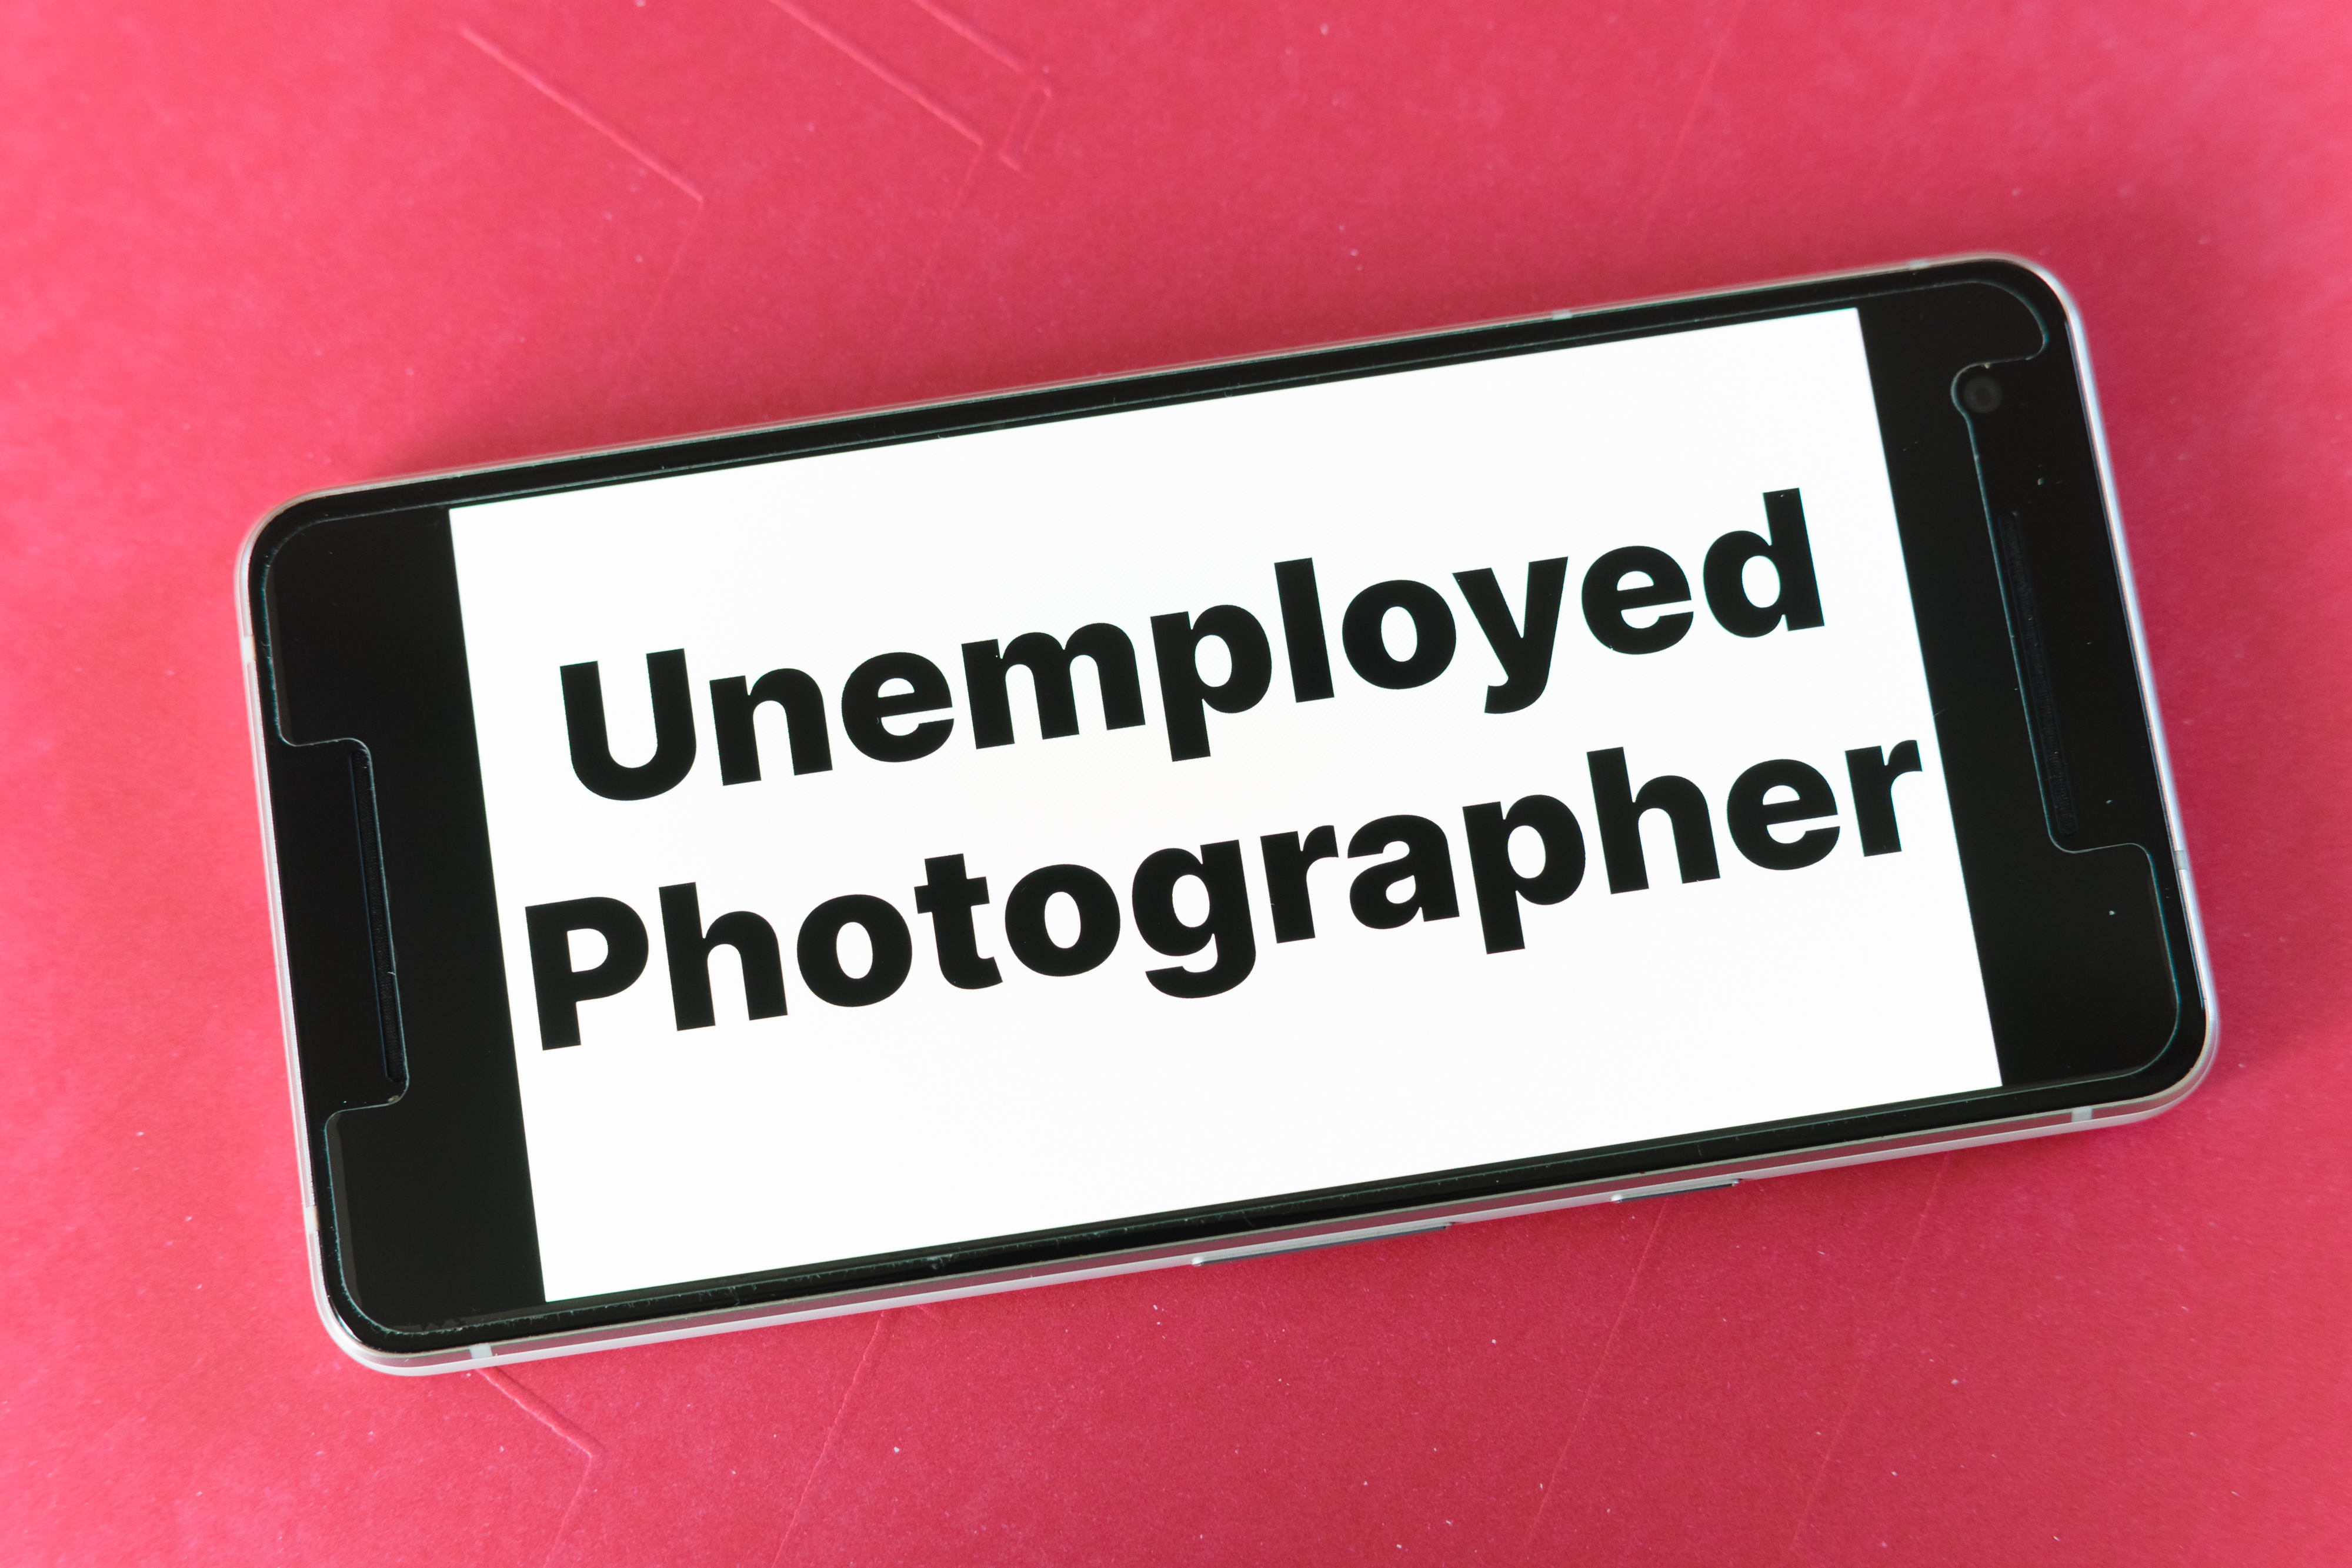
mockup, screen, smartphone, website, blog, word, unemployment, unemployed, photographer, business, money, earning, fund, text, font, label, technology, signage, sign, electronic device, brand